Norma V. Cantu

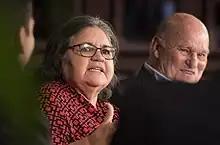
Cantú in 2017

Norma V. Cantú (born November 2, 1954) is an American civil rights lawyer and educator. From 2021 to 2023, she served as chair of the United States Commission on Civil Rights, the first Latina to hold the position.